Gabrielle Daleman

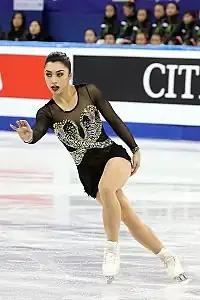
Gabrielle Daleman at the 2017 Four Continents Championships

Gabrielle Daleman (born January 13, 1998) is a Canadian figure skater. She is a 2018 Olympic gold medallist in the team event, the 2017 World bronze medallist, 2017 Four Continents silver medallist, 2014 CS Autumn Classic champion, and two-time Canadian national champion. She represented Canada at the 2014 Winter Olympics in Sochi and at the 2018 Winter Olympics in Pyeongchang.